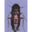
Label: cockroach